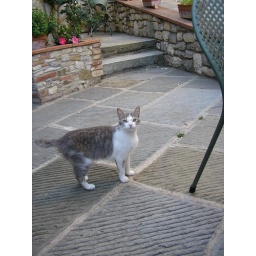
A cat in a castle town